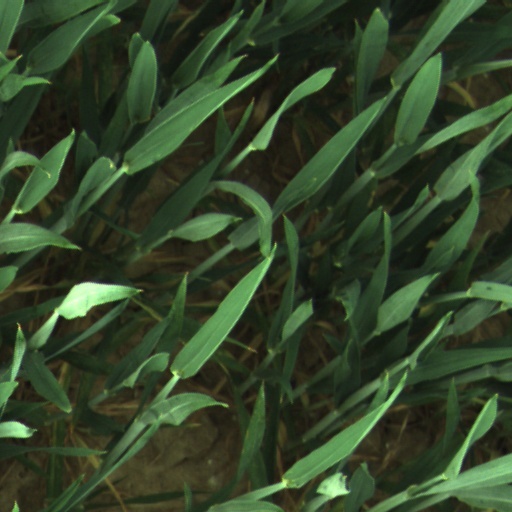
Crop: wheat